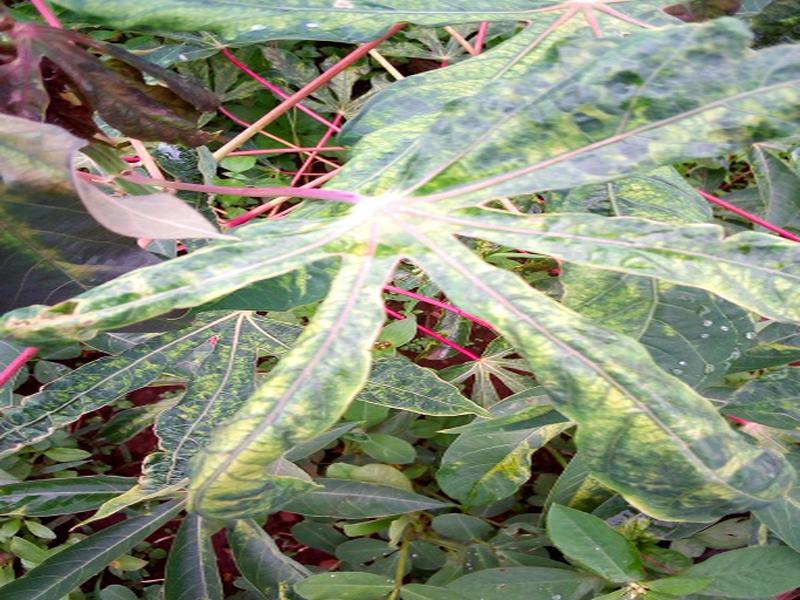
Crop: cassava
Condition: mosaic_disease